List of awards and nominations received by Tom Hardy

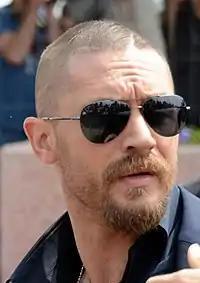
Hardy at the Cannes Film Festival in 2015

Tom Hardy is an English actor known for his leading roles on stage and screen. He has received various awards including a BAFTA Award as well as nominations for an Academy Award, a British Academy Television Award, a European Film Award, and a Laurence Olivier Award. He was appointed a Commander of the Order of the British Empire (CBE) in the 2018 Birthday Honours for services to drama.